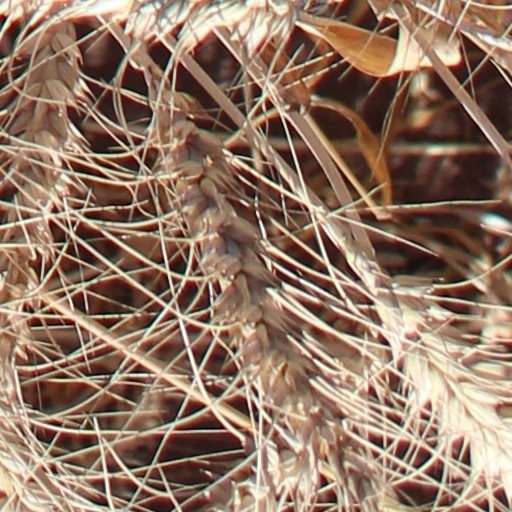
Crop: wheat